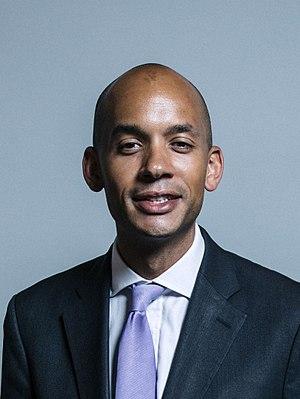
La circonscription de Streatham est une circonscription électorale anglaise située dans le Grand Londres, et représentée à la Chambre des Communes du Parlement britannique depuis 2010 par Chuka Umunna du Parti travailliste.